Mona Williams (writer, born 1943)

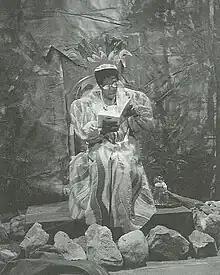
Williams reading "The Lord of the Rings" at Palmerston North Public Library in 2000

Over the last fifty years Williams has regularly performed as an oral storyteller at festivals around New Zealand and internationally, and at schools as part of the Writers in Schools programme run by Read NZ Te Pou Muramura. She has said it takes her around seven months to write, rehearse and produce a show. Her storytelling performances incorporate music and dance. She has also worked as a teacher in primary schools, and lectured at the Palmerston North College of Education, later Massey University, retiring from this role in 2002.